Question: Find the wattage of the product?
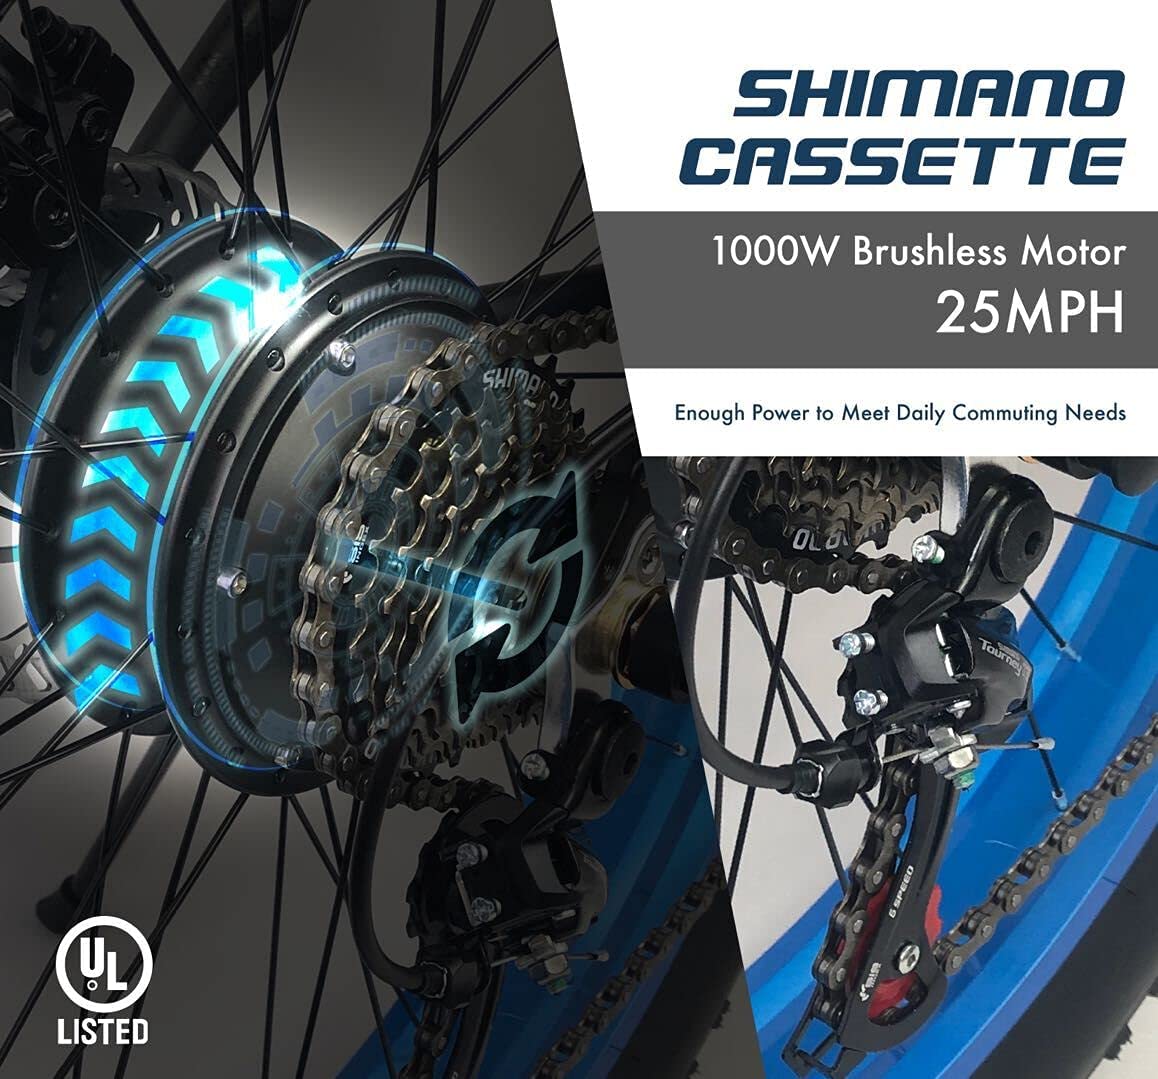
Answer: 1000.0 watt